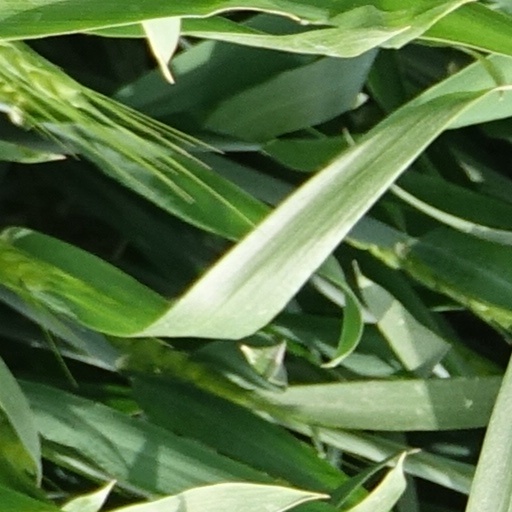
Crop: wheat